Zipper (ride)

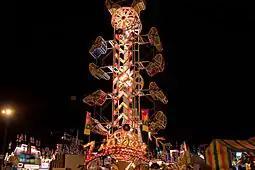
Zipper operating at night

The Zipper has a long oblong frame (the boom) that rotates like a Ferris wheel, with free-flipping cars suspended on off-center axes that move around the sides of the boom via a pulley system. Each passenger capsule is essentially a bench seat that snugly fits two people, built into a compartment of metal mesh contoured to protect the riders' entire bodies. The odd, apostrophe-shaped capsules, spaced evenly along the perimeter of the boom, look very much like the rows of interlocking teeth on a zipper, the characteristic for which the ride was named.